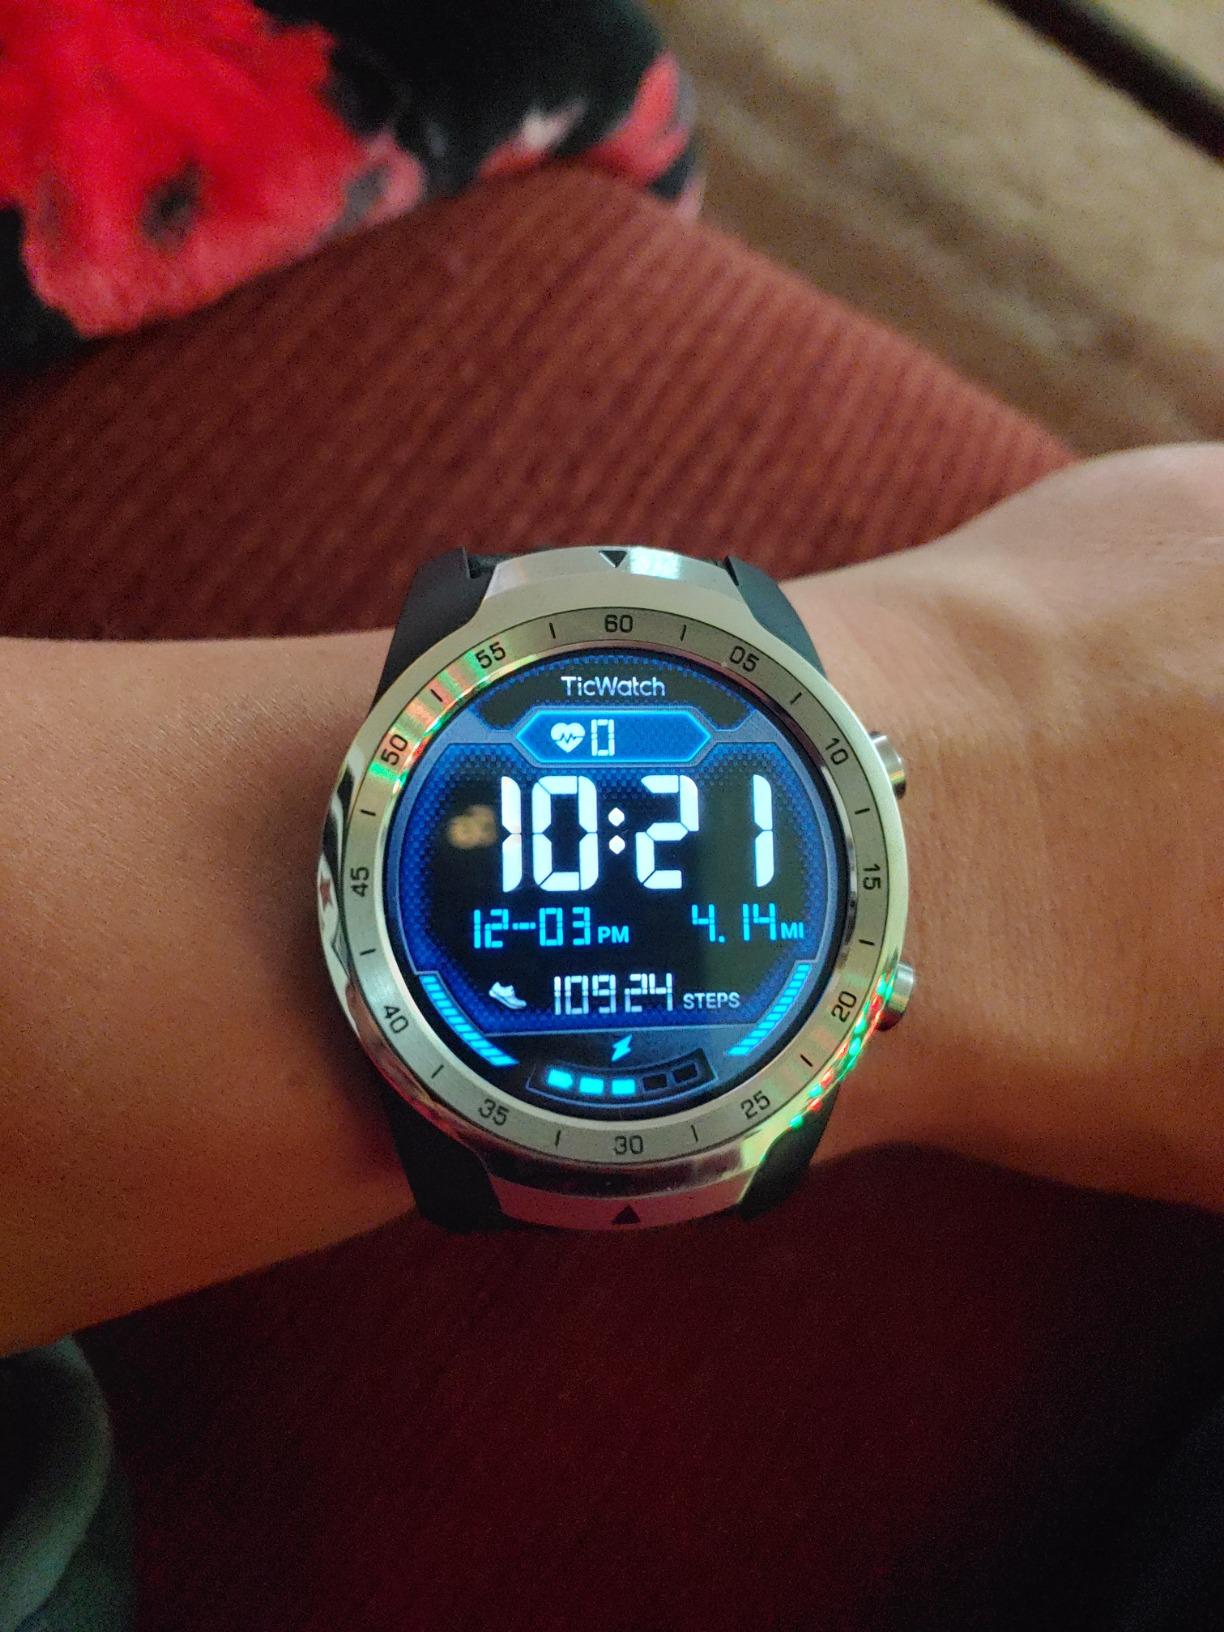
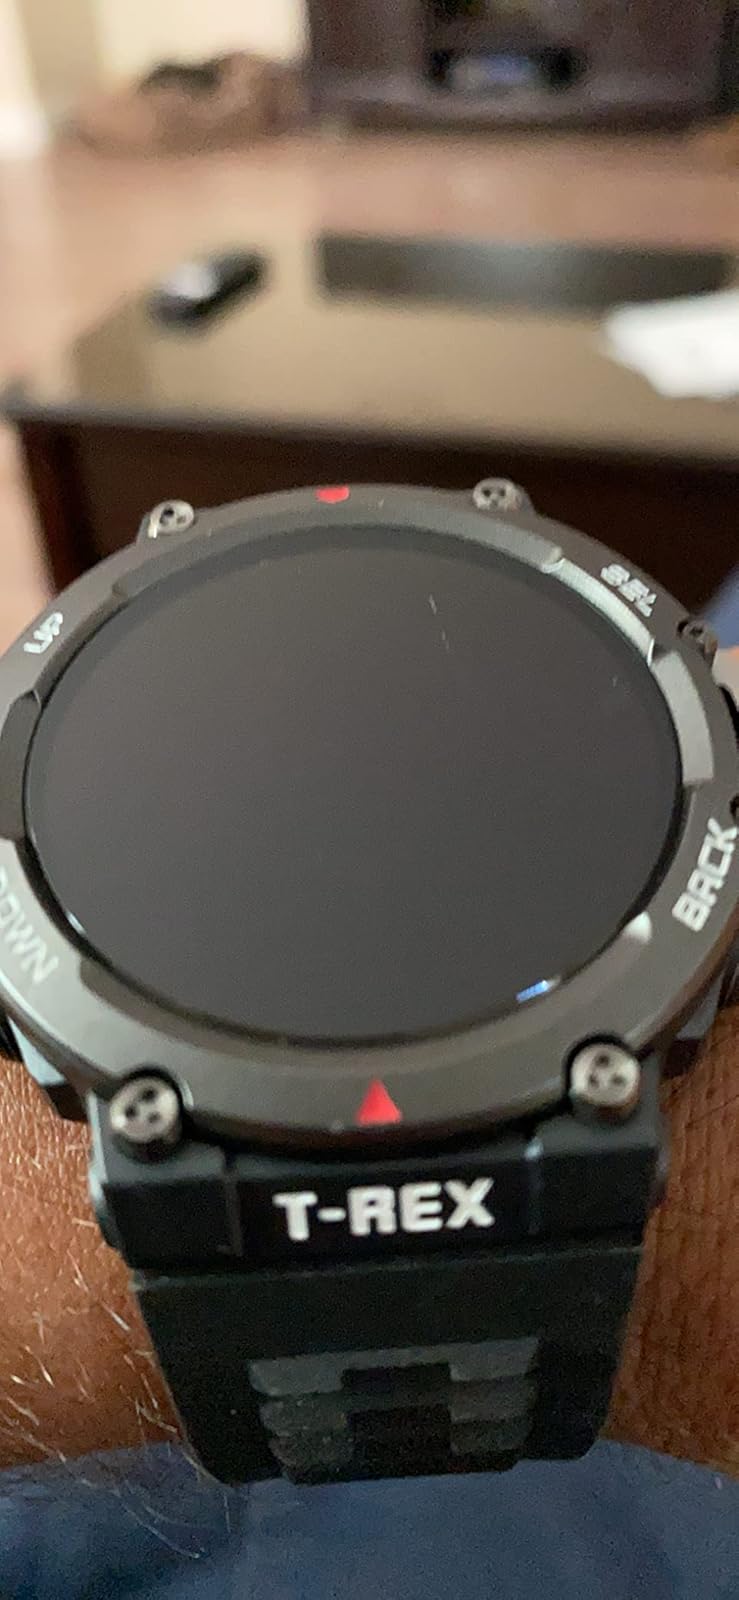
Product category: smartwatch
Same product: no